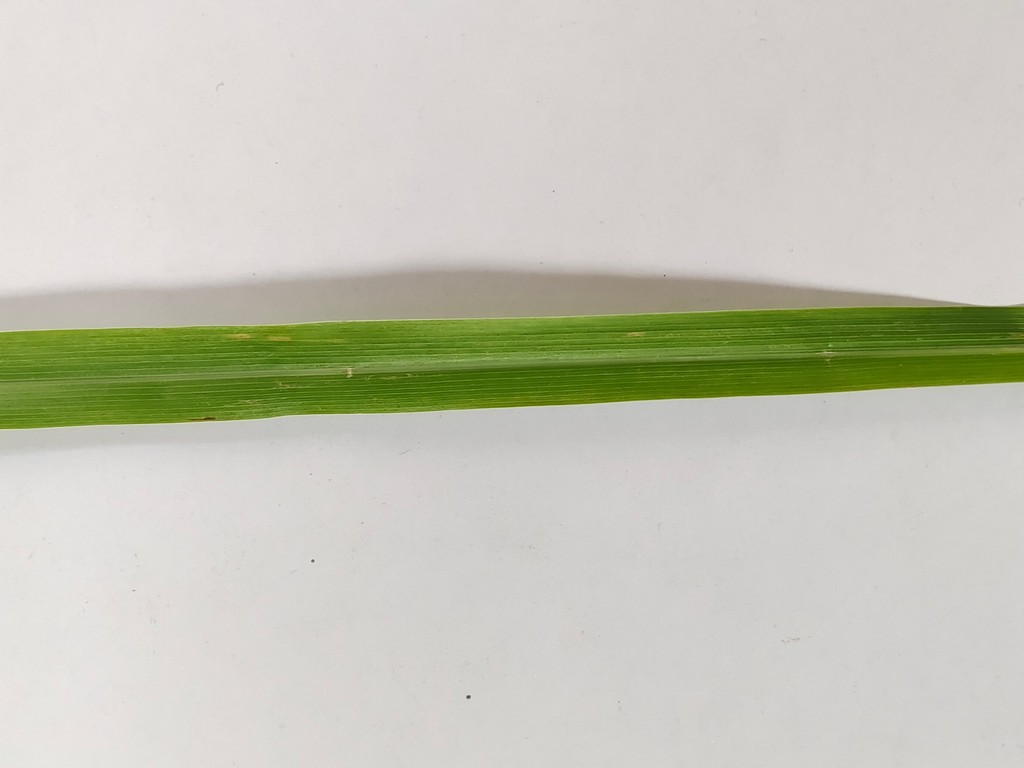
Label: Unhealthy